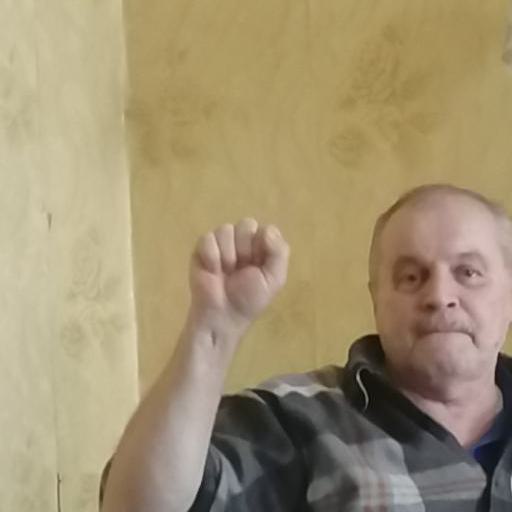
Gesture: fist